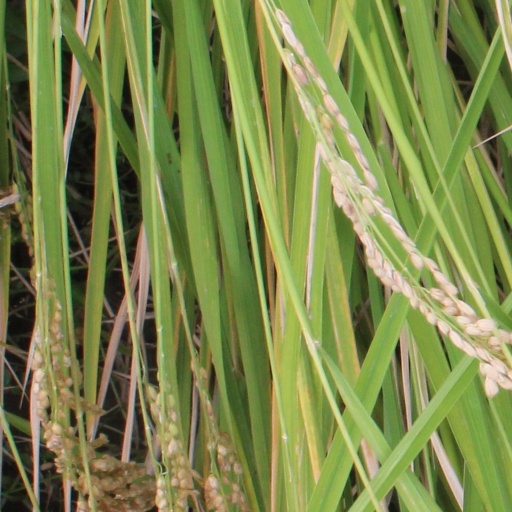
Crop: rice